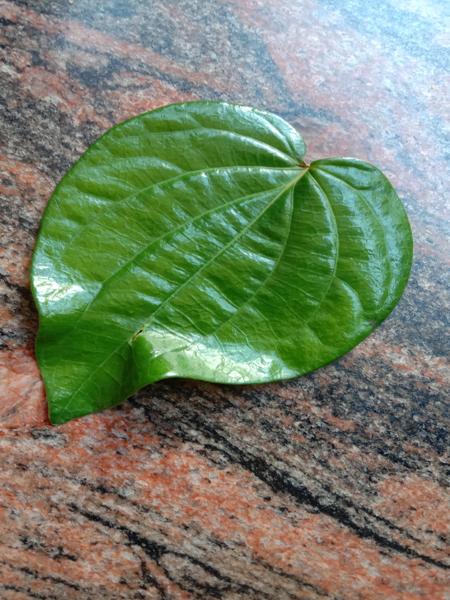
Plant: Betel